Mouna Chebbah

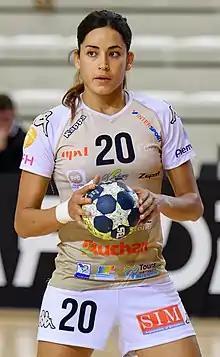
Sep. 15, 2017

Mouna Chebbah (born 8 July 1982) is a Tunisian handballer for Kastamonu and the Tunisian national team.